Strathalbyn Post Office

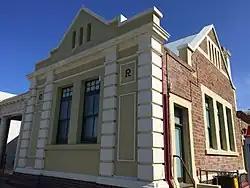

Strathalbyn Post Office is a heritage-listed post office at 37 Commercial Road, Strathalbyn, South Australia, Australia. It was added to the Australian Commonwealth Heritage List on 22 June 2004.